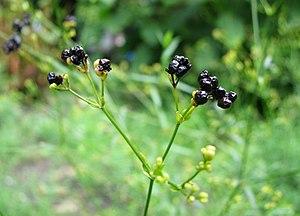
Asperula tinctoria, de noms communs Aspérule des teinturiers ou Aspérule tinctoriale, est une espèce de plantes vivaces de la famille des Rubiaceae et du genre Asperula.